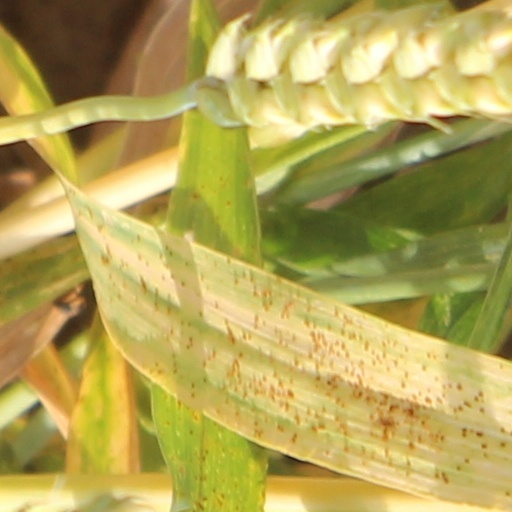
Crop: wheat